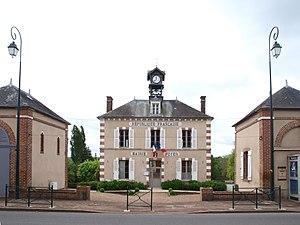
Lavau (Yonne)